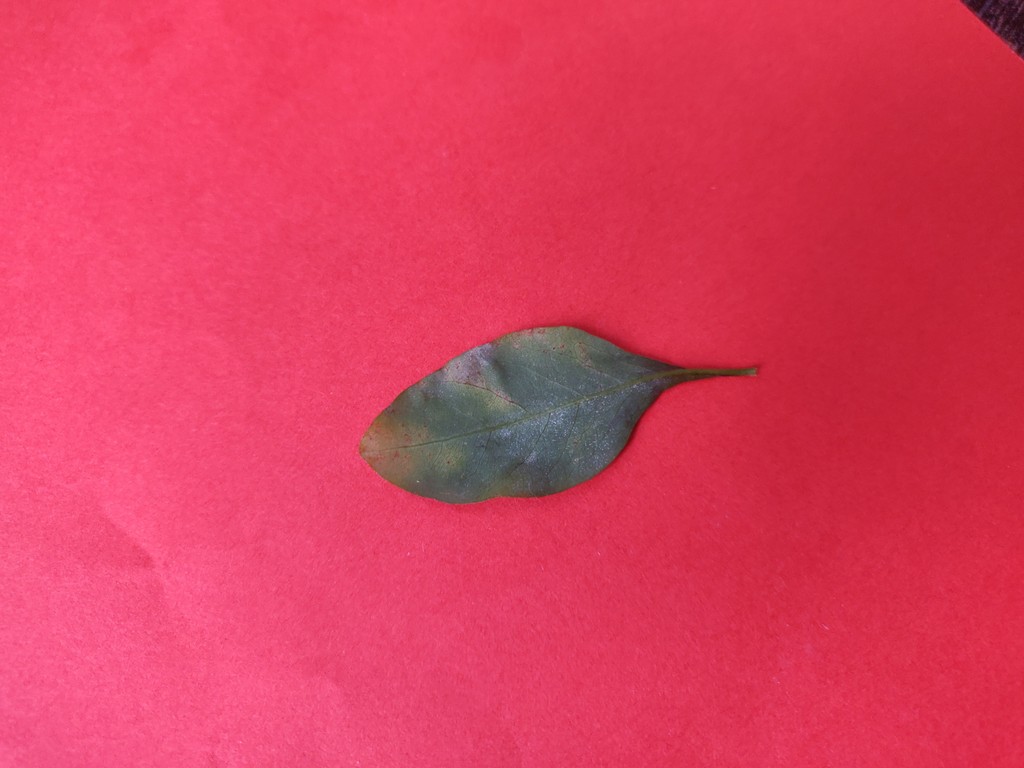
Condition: Unhealthy
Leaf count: single
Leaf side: back